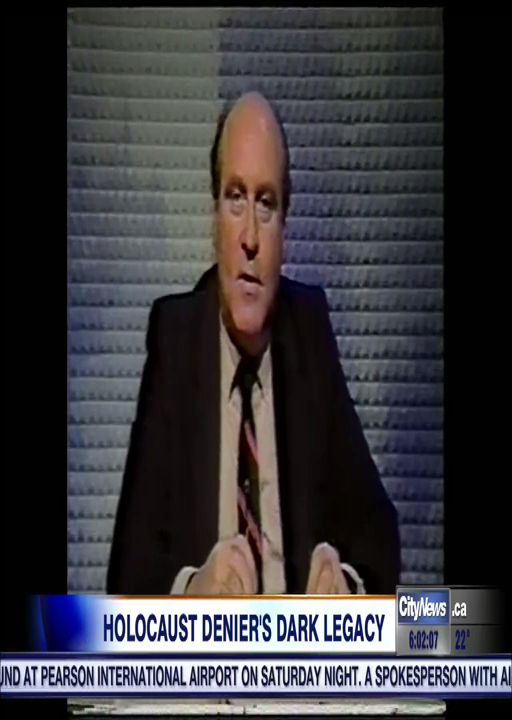
video : the dark legacy of politician